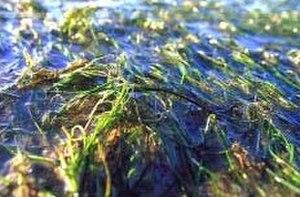
Halodule est un genre d'herbes marines monocotylédones de la famille des Cymodoceaceae formant des Herbiers marins, qui comprend 2 à 8 espèces selon les sources.